Basel Minster

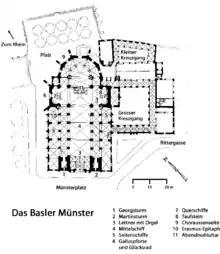
Minster plan

Built on the old foundations of the Haito Minster some time after the turn of the first millennium a new building in the early Romanesque style of the Ottonian period was built by order of Bishop Adalberto II (–1025). Sometimes called “Adalberto Cathedral”, the three-nave cathedral is actually named after its patron Emperor Henry II, in German “Heinrich”. The cathedral is dedicated to Henry II and his wife Kunigunde. The prince-bishop governed the city as representative of the Emperor who gained possession of Basel in 1006.